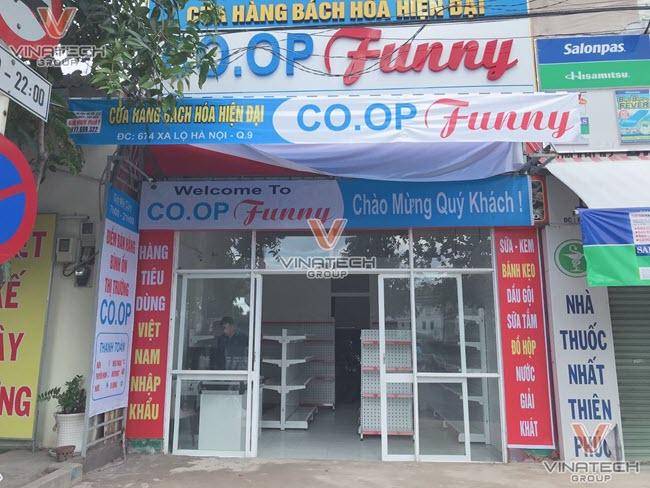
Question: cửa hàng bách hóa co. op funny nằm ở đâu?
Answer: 674 xa lộ hà nội, quận 9